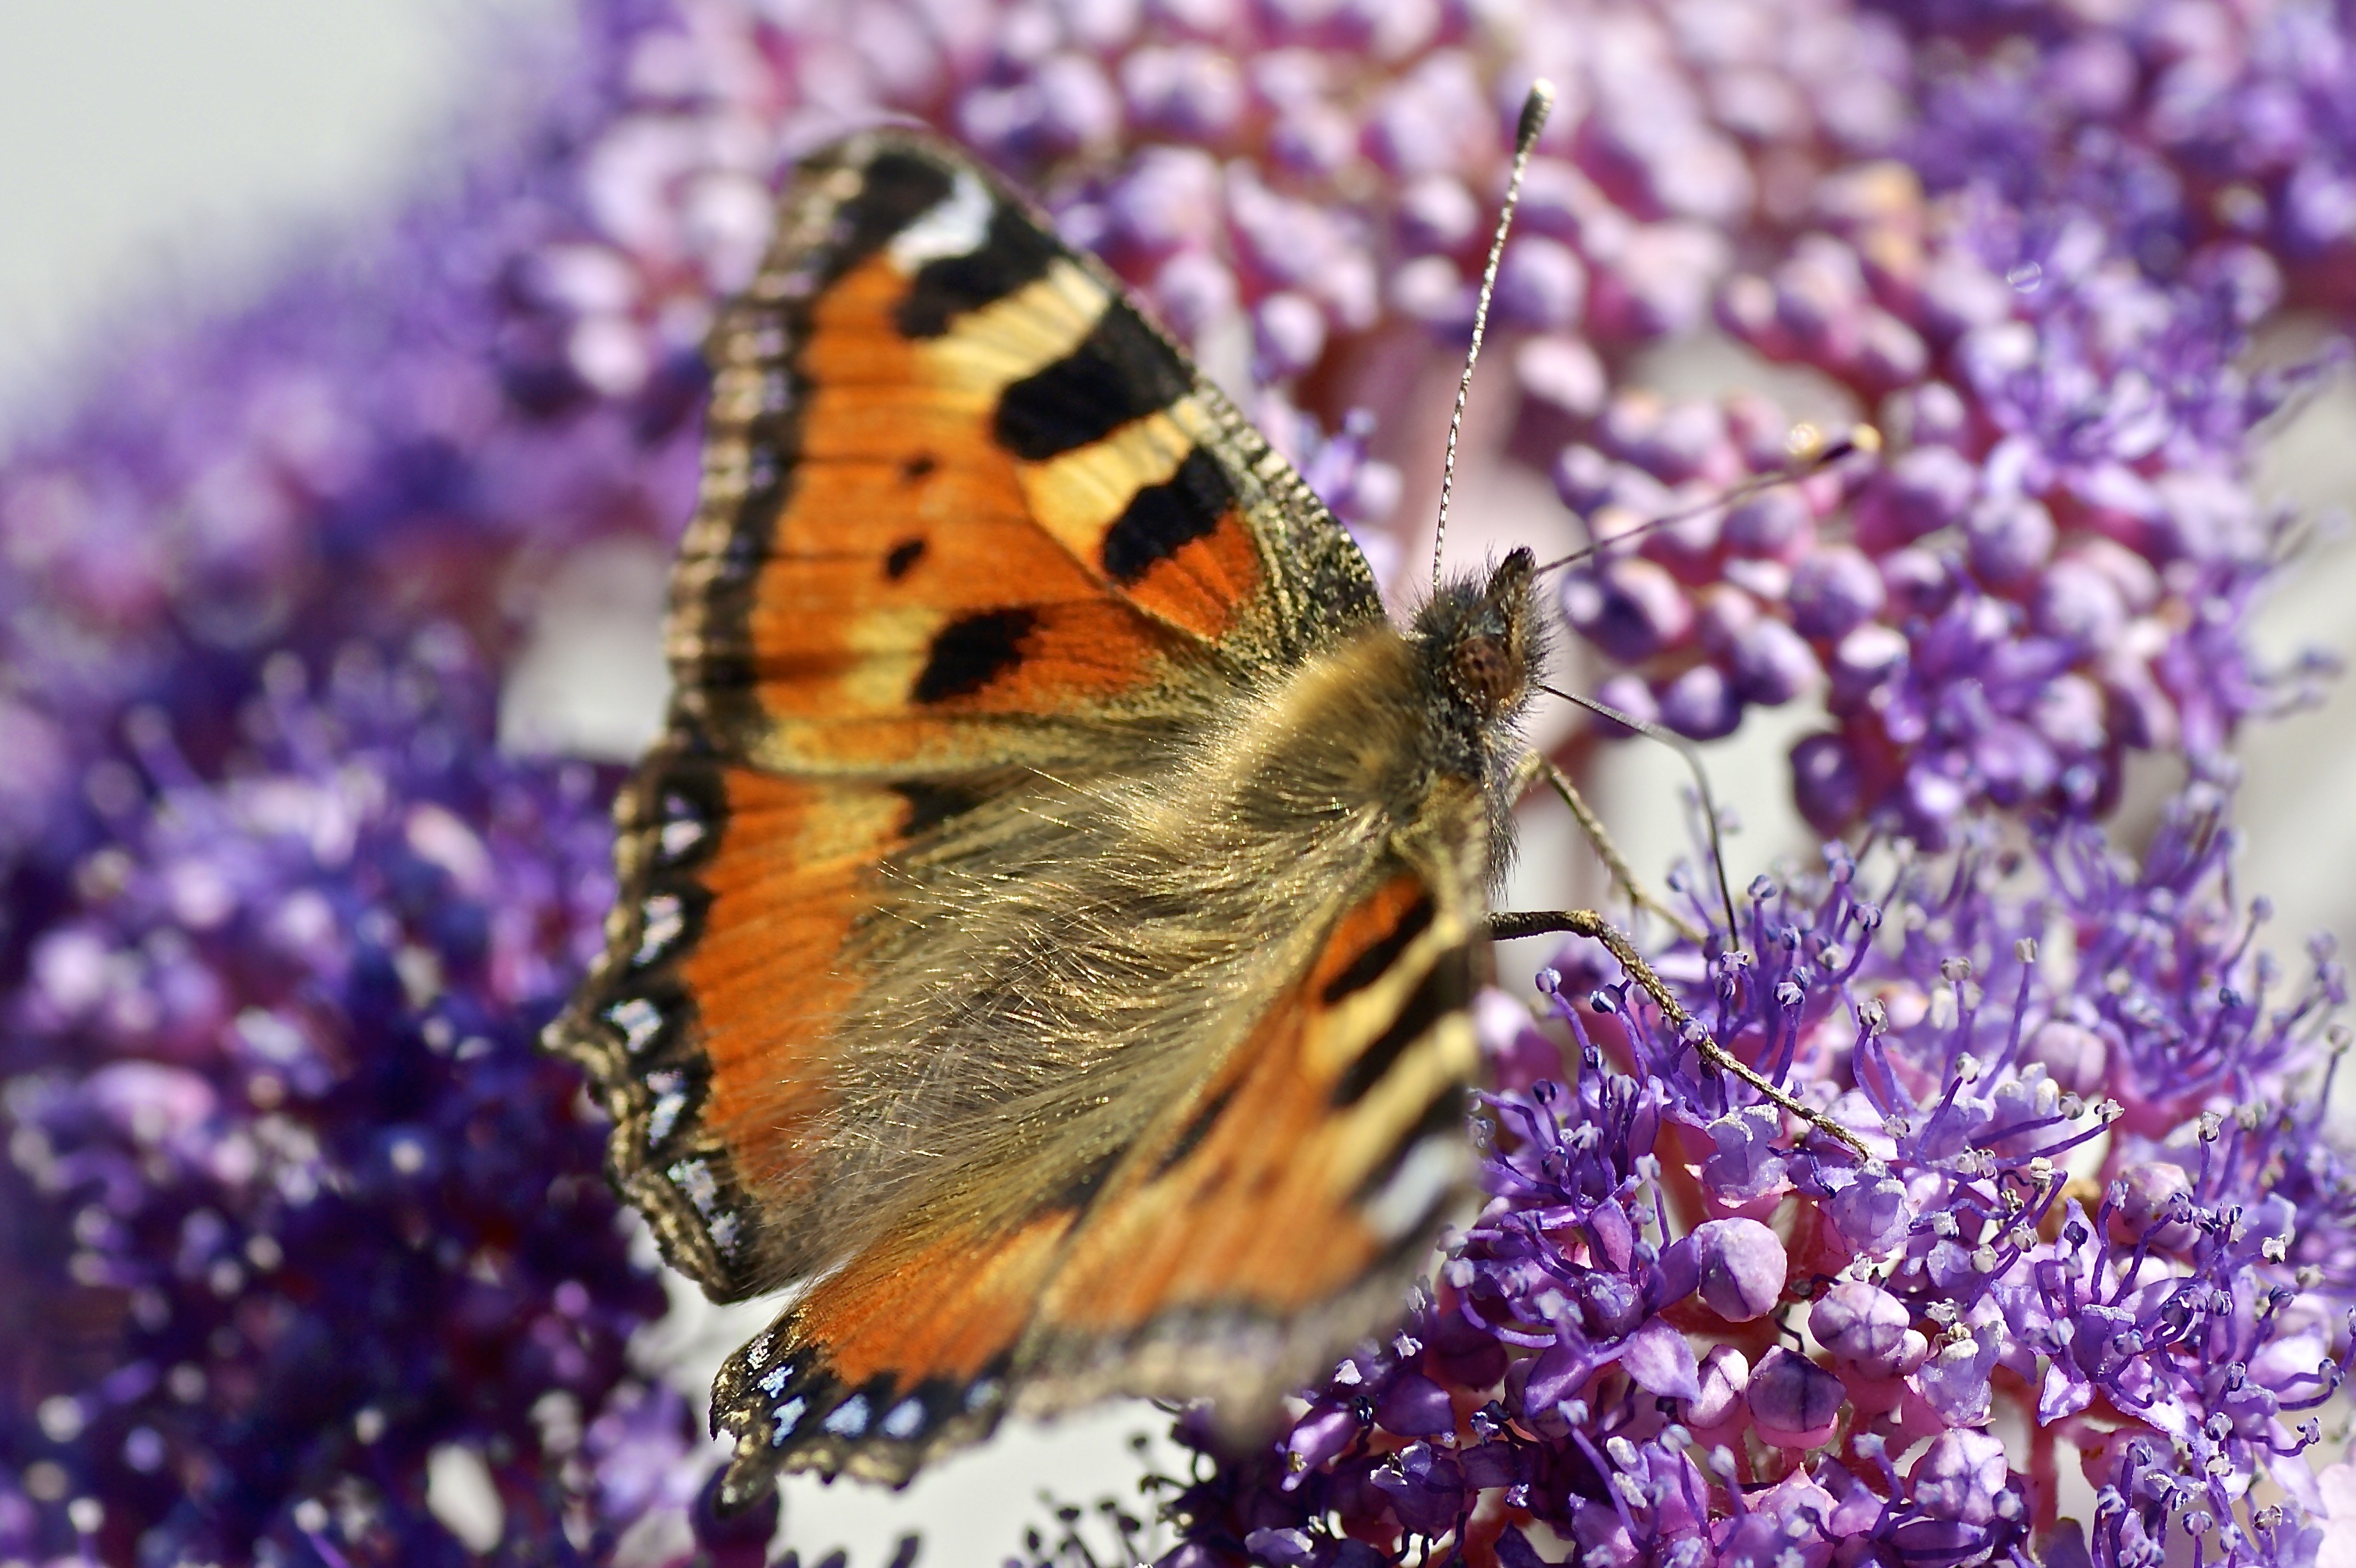
nature, mountain, field, photography, flower, summer, orange, spring, color, insect, macro, blue, butterfly, black, yellow, garden, flora, fauna, invertebrate, flowers, close up, monarch butterfly, violet, insects, butterflies, nectar, ephemeral, forage, macro photography, hydrangeas, pollinator, moths and butterflies, lycaenid, orthensia